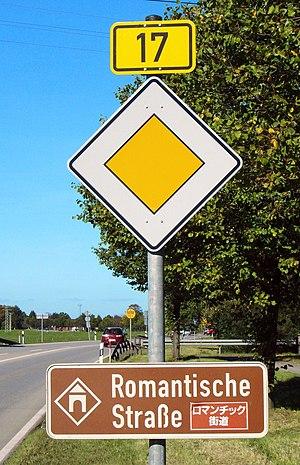
En Allemagne, la Route romantique, de Wurtzbourg à Füssen, parcourt sur 350 km, du Main jusqu’aux Alpes, la Franconie, la Haute-Bavière et la Souabe bavaroise.
Une route touristique est un itinéraire ou encore parcours, voire circuit terrestre spécifique qui permet sur un périmètre géographique variable de découvrir et d'apprécier la beauté naturelle, les produits, l'histoire, la culture, le style de vie ou le folklore des sites et des lieux visités ou traversés.